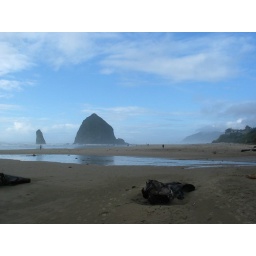
View of haystack rock on the beach in Canon Beach, Oregon